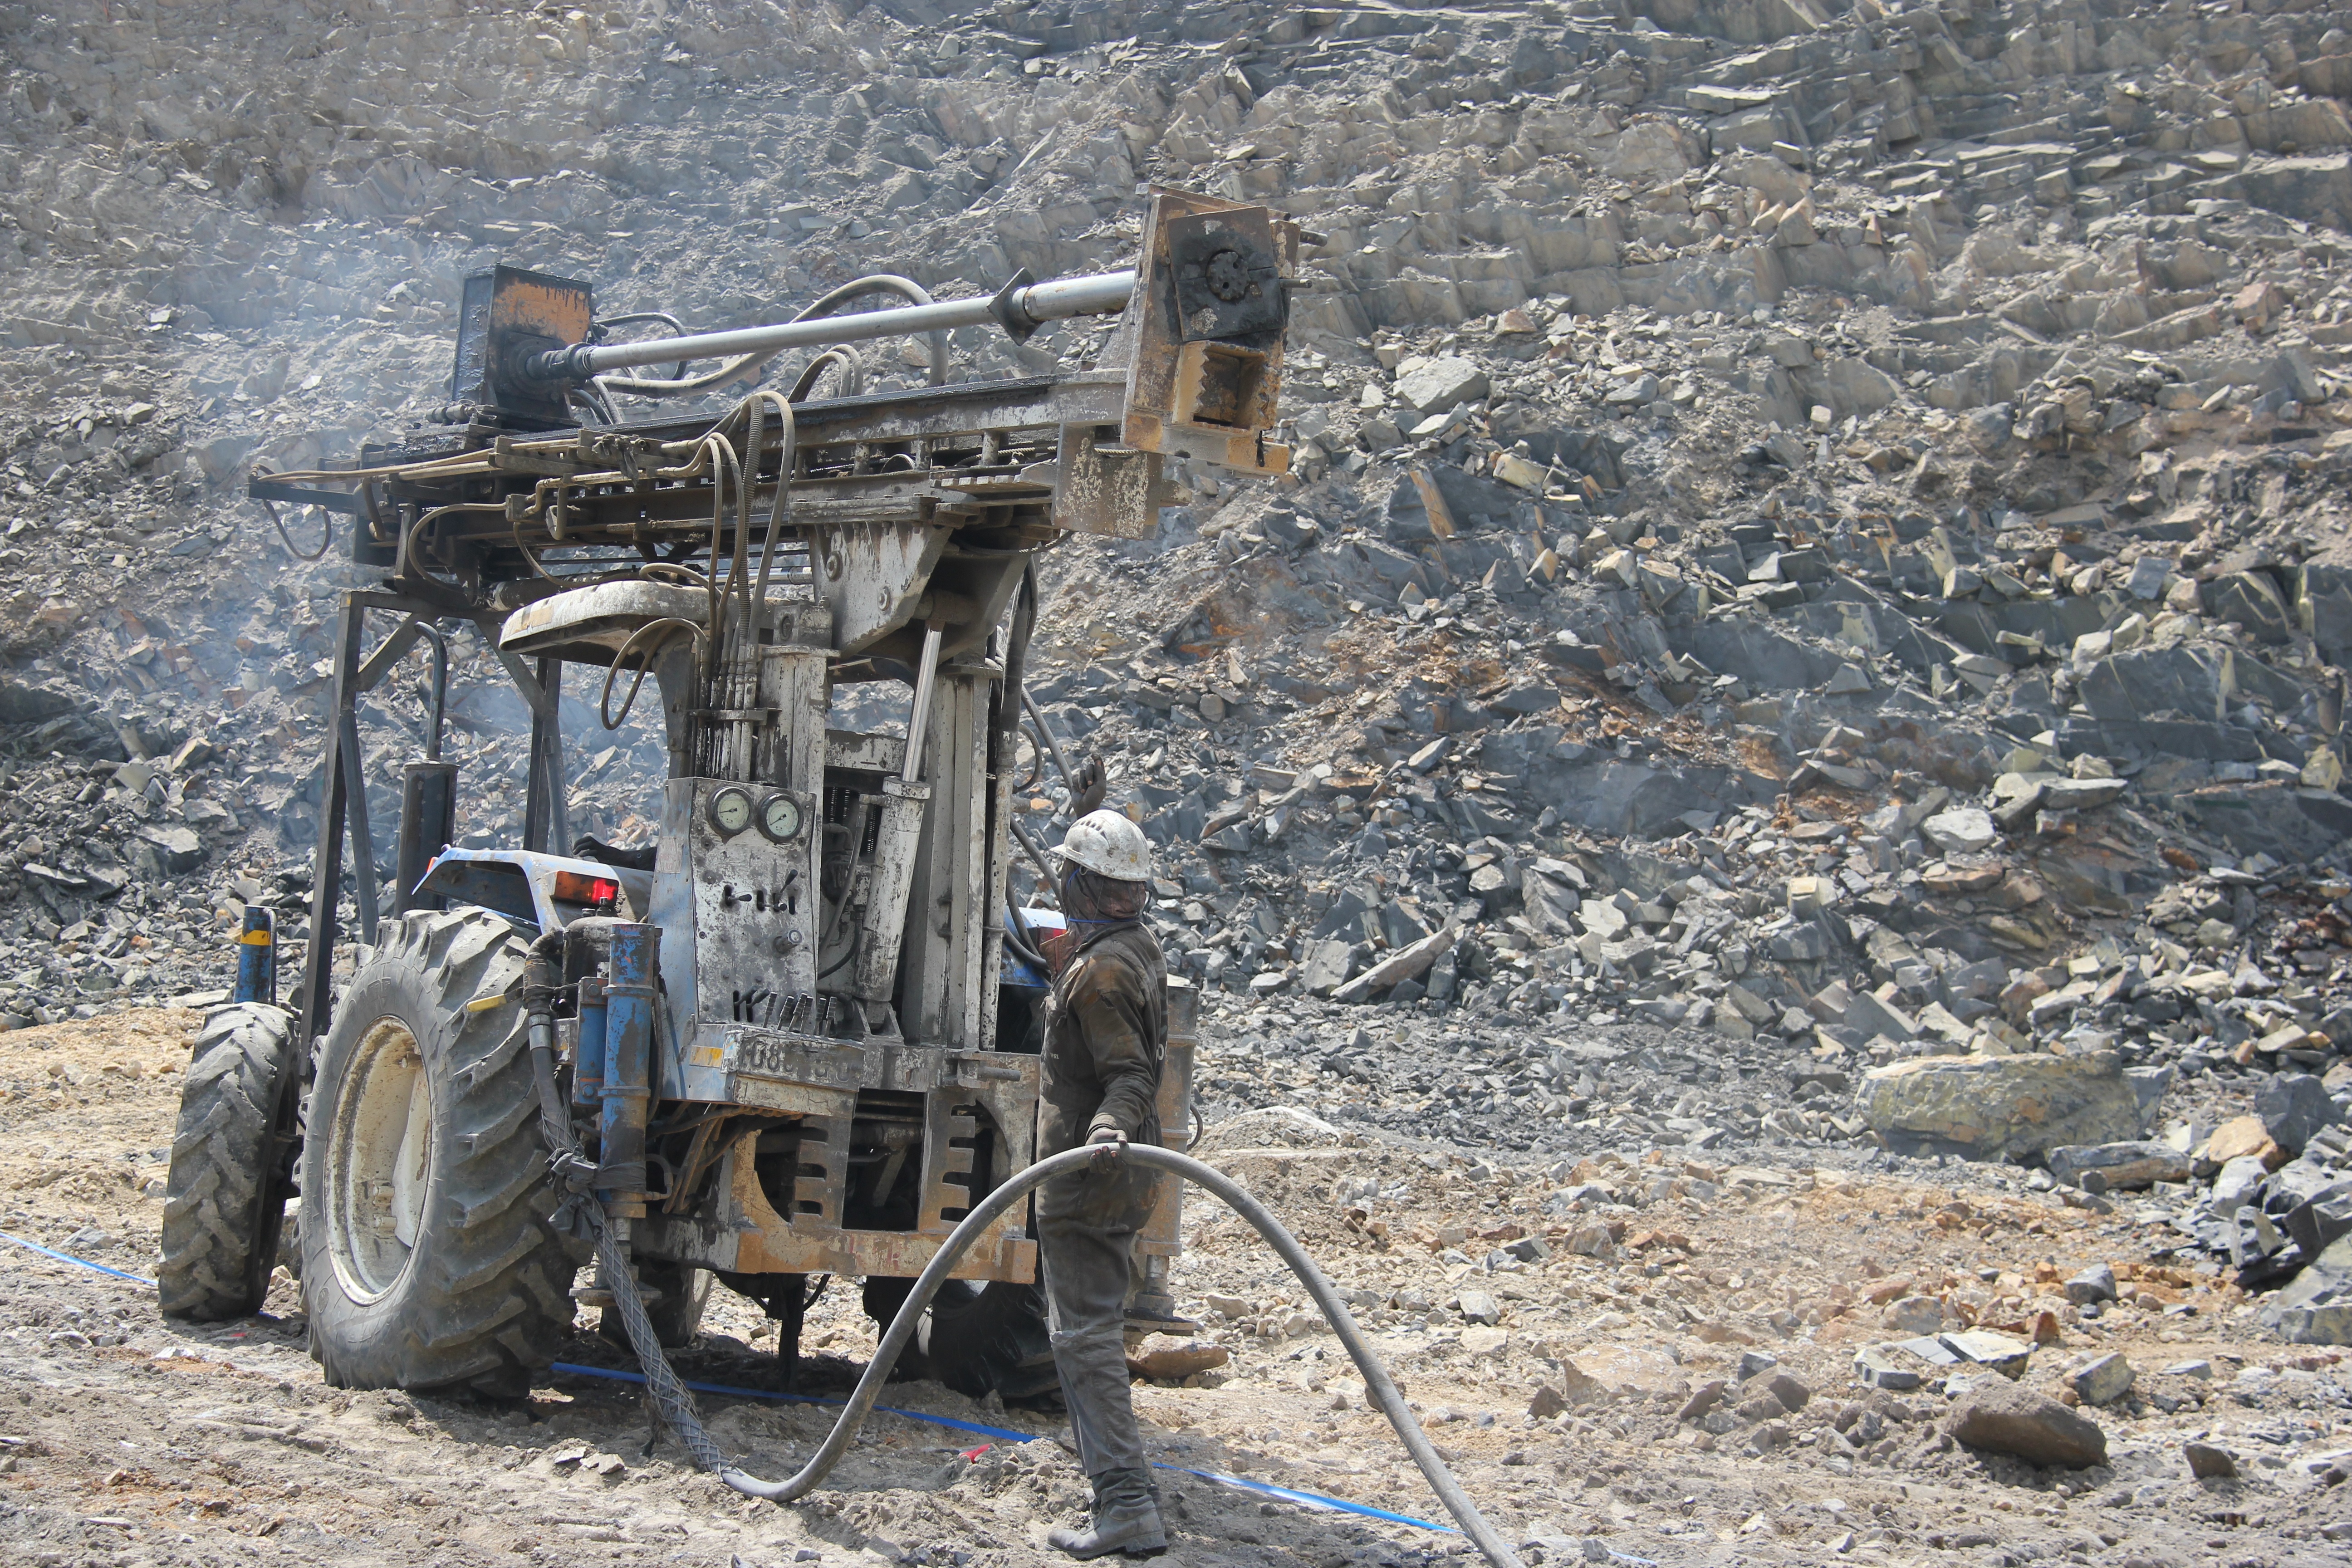
vehicle, geology, fora, exploration, mining, construction equipment